Anna Smoleńska

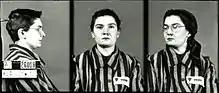
Anna Smoleńska as a prisoner of Auschwitz, in 1942

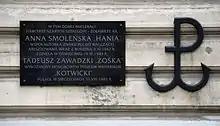
A memorial plaque at the House of Professors of the Warsaw University of Technology at Koszykowa Street 75, where Anna Smoleńska lived together with her family.

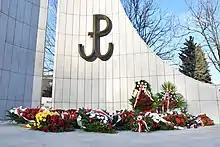
Kotwica symbol of the Polish Underground State and Home Army, on the Monument to the Polish Underground State and Home Army

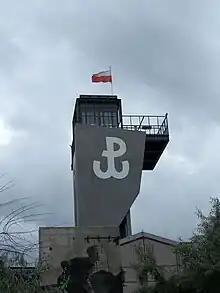
Symbol of Fighting Poland during World War II on the Warsaw Uprising Museum

Anna Smoleńska (February 28, 1920 in Warsaw – March 19, 1943 in Auschwitz-Birkenau), pseudonym Hania, was a Polish student of art history at the University of Warsaw, author of the symbol of Fighting Poland during World War II and girl scout of the Gray Ranks.